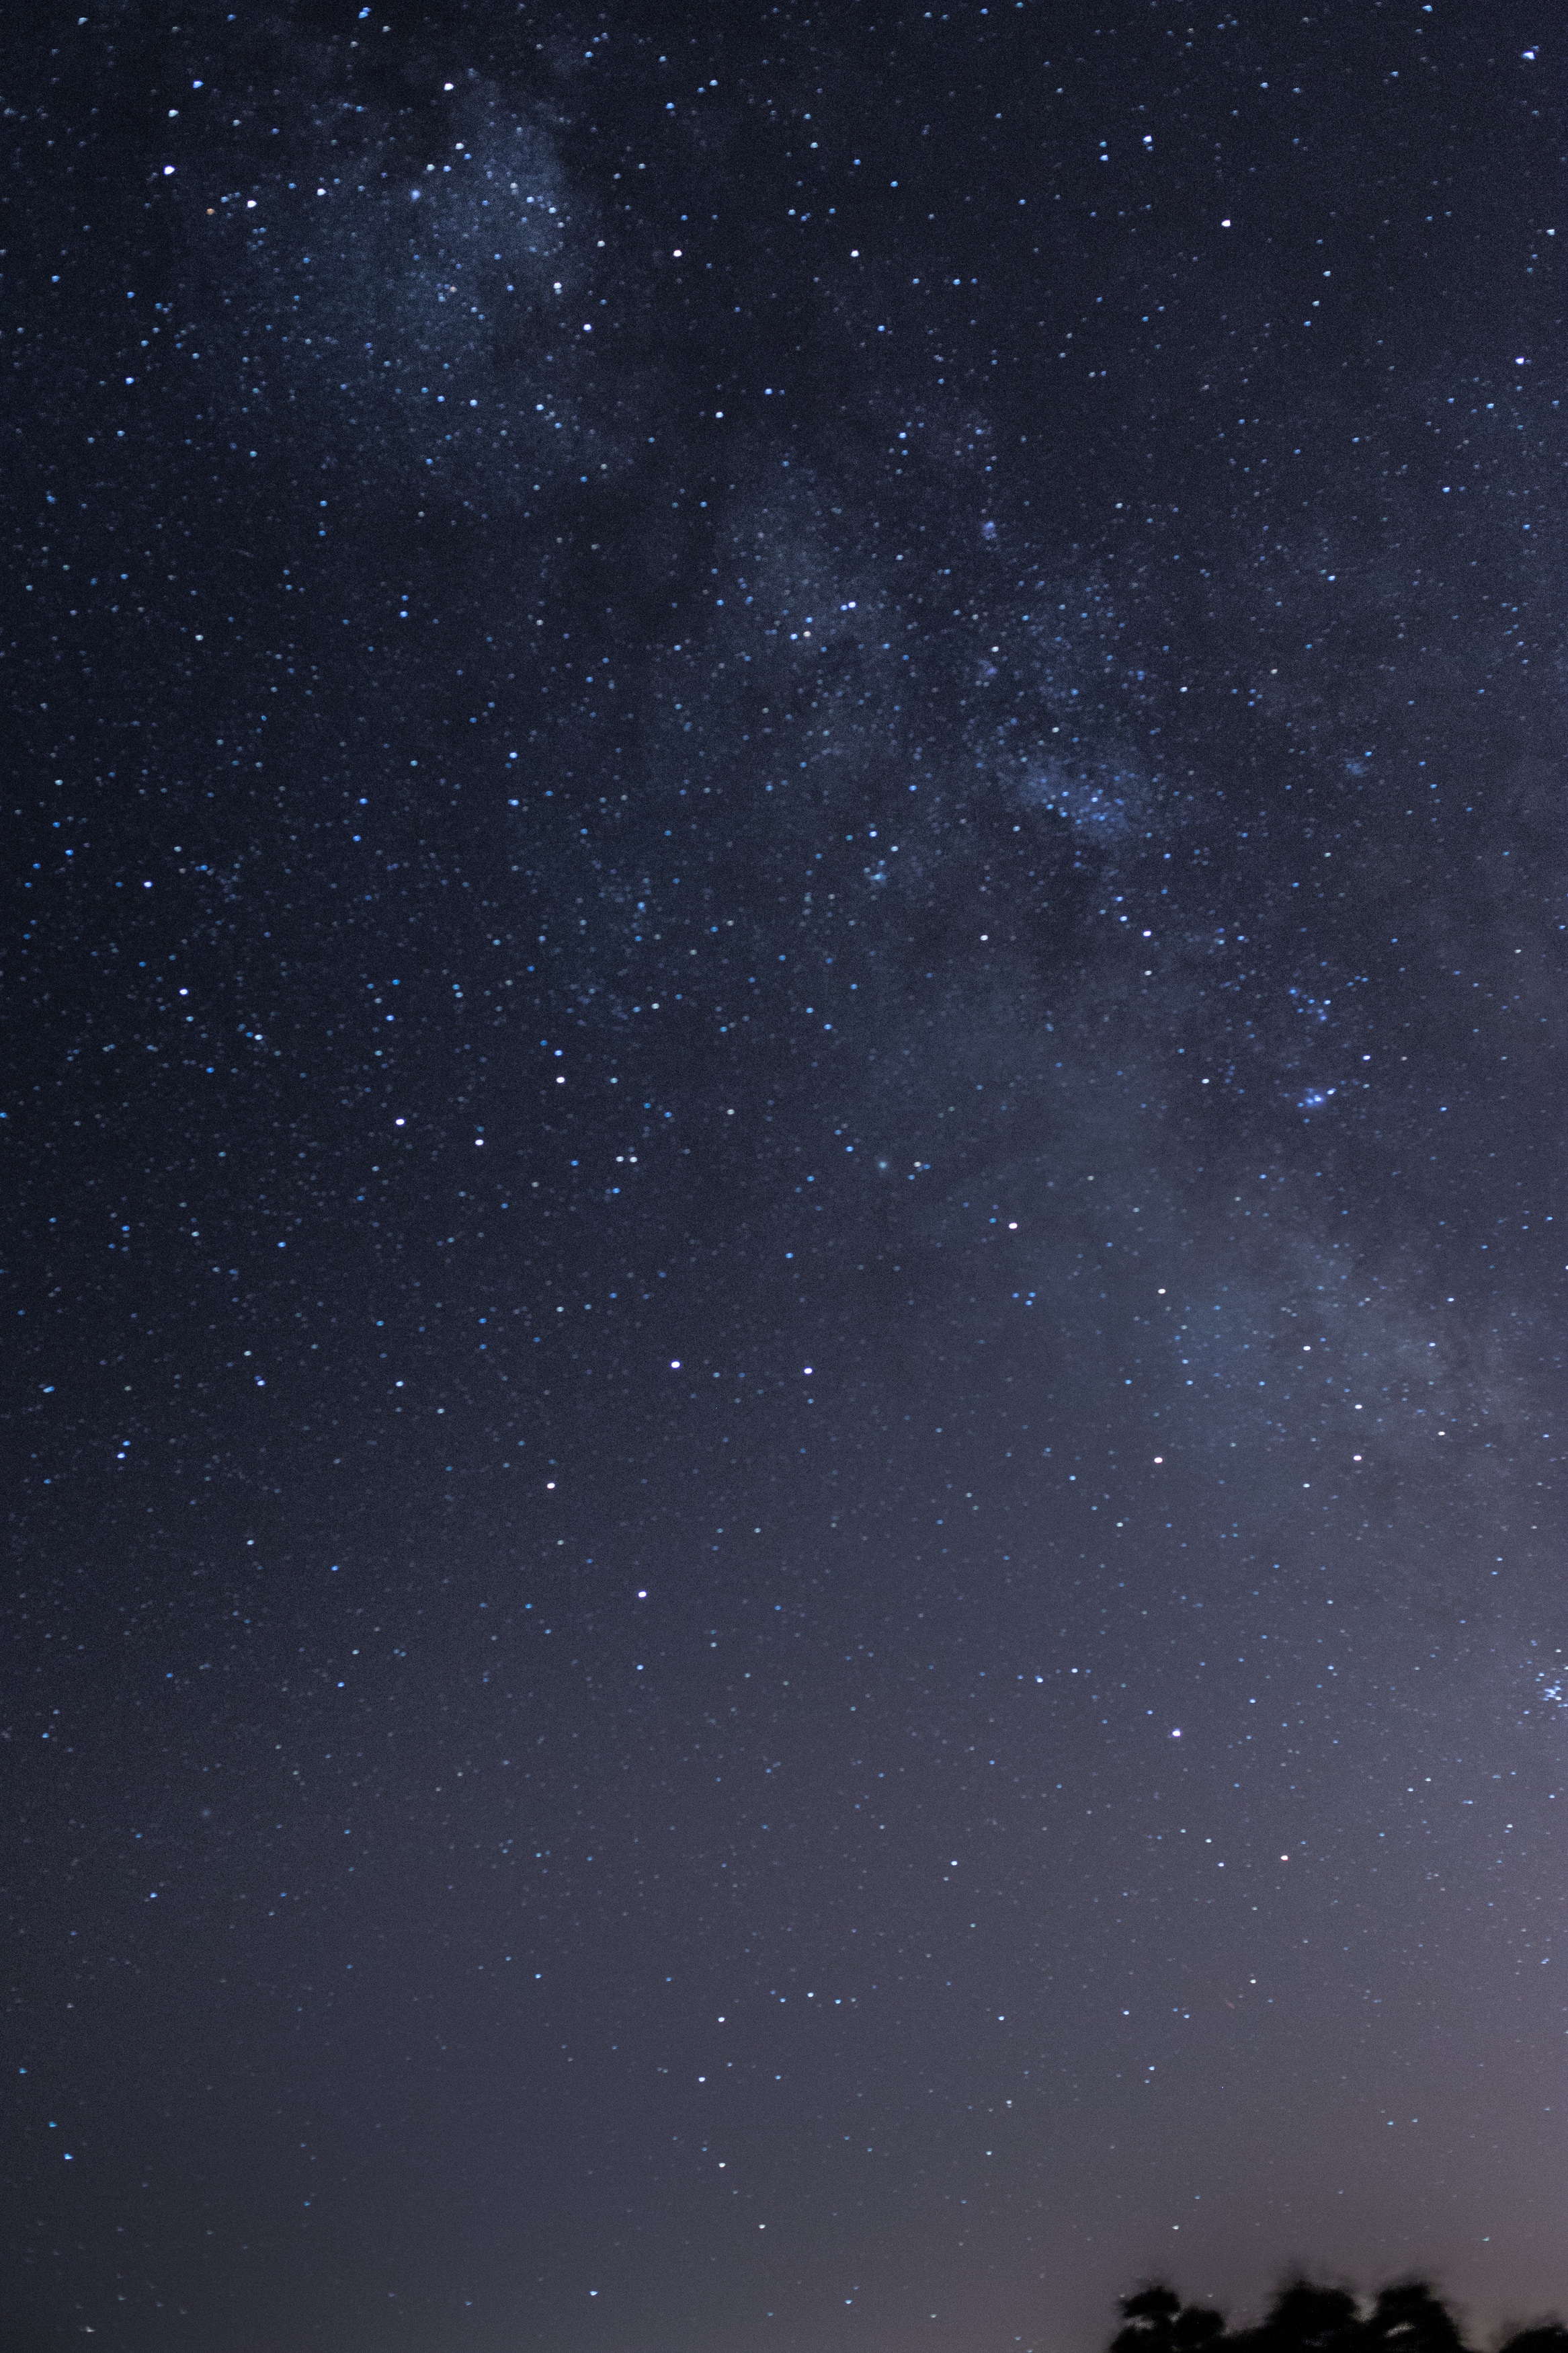
sky, night, star, milky way, atmosphere, galaxy, outer space, astronomy, midnight, astronomical object, spiral galaxy